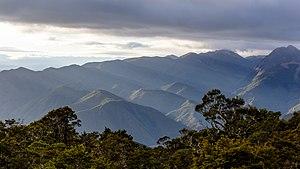
Le parc national de Kahurangi est situé au nord-ouest de l'île du Sud de la Nouvelle-Zélande.